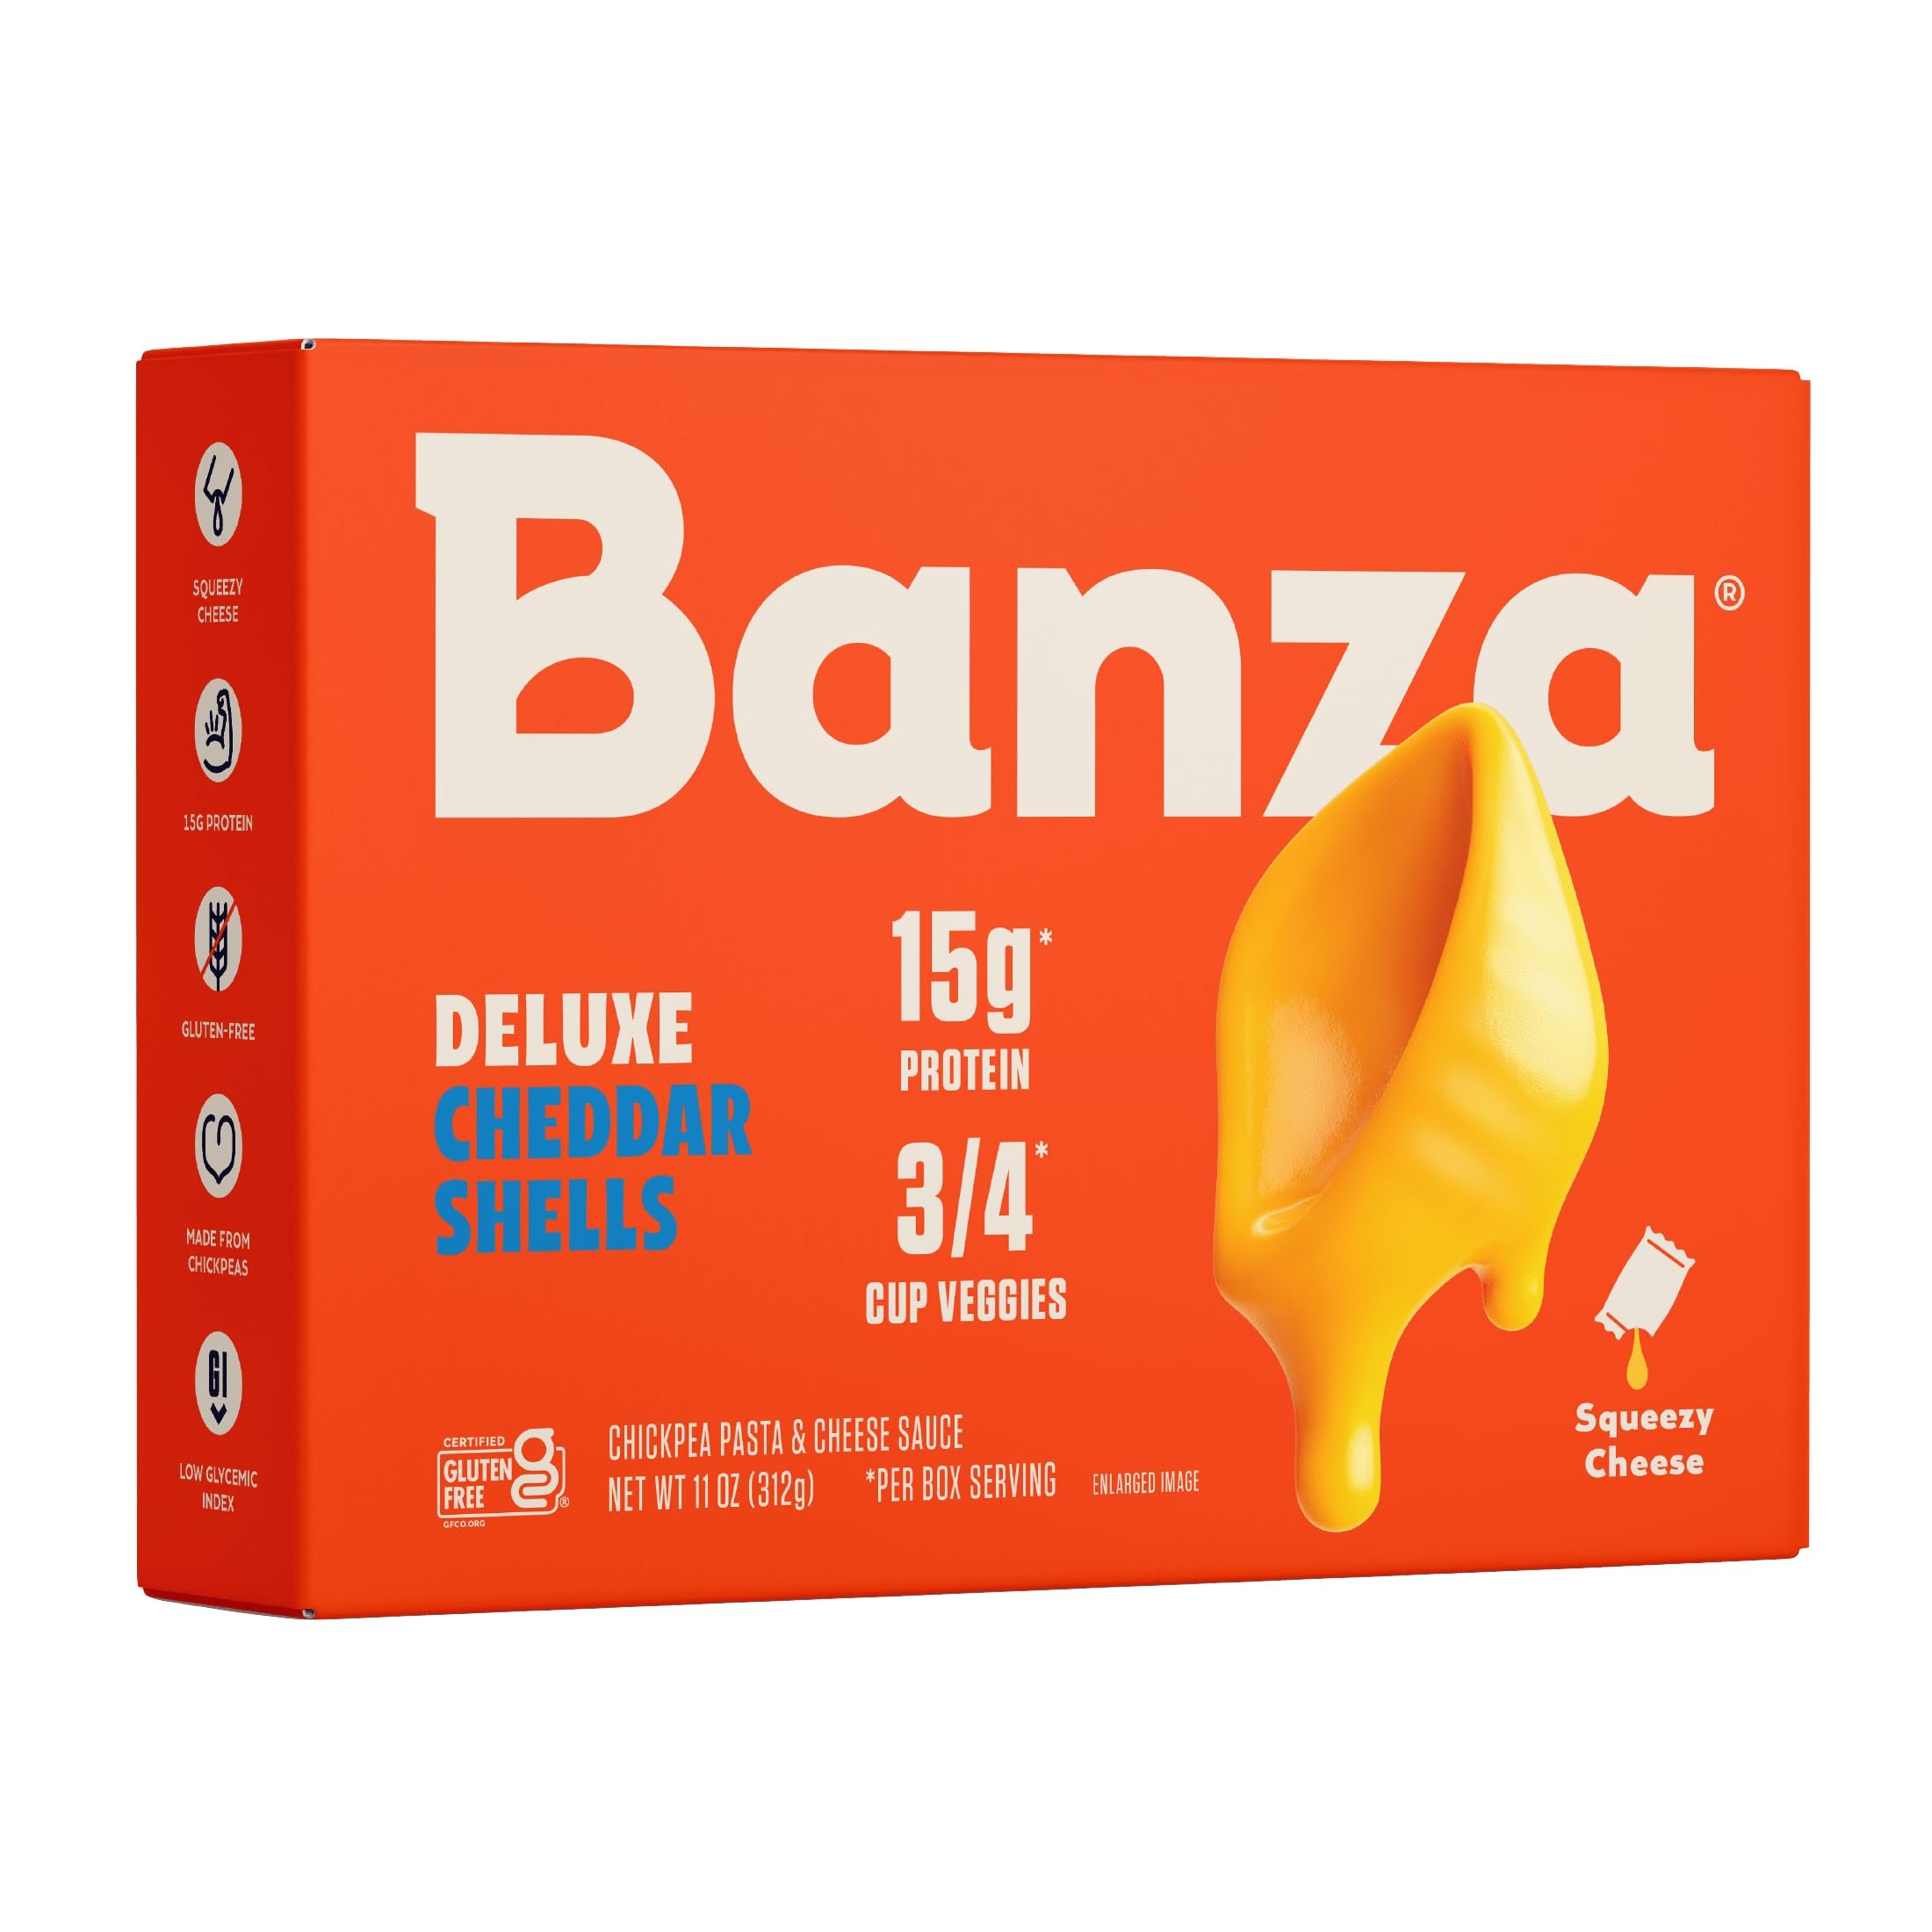
Item Name: Banza Deluxe Shells Mac and Cheese with Creamy Cheddar - High Protein, Gluten Free, and Lower Carb Deluxe Protein Mac and Cheese 11.0oz
Bullet Point 1: REAL CHEESE - Shells & Deluxe Cheddar Mac & Cheese made with Non-GMO ingredients, with no artificial flavors or preservatives.
Bullet Point 2: PROTEIN PACKED - 15g of Protein per serving, 30% fewer carbs than wheat pasta. Gluten-free & vegan, a crowd-pleasing favorite for health-conscious families.
Bullet Point 3: DELICIOUS CHICKPEA - Lower carb pasta with a mild taste & smooth texture. Looks, cooks, and tastes like traditional noodles.
Bullet Point 4: COOKS QUICKLY - Ready in just 8 minutes, making it a convenient choice for busy schedules or quick meal prep.
Bullet Point 5: NOT JUST MAC - In addition to our 10 types of Mac & Cheese, Banza makes Pasta, Pizza, Waffles, and Rice!
Value: 11.0
Unit: Ounce

Price: 3.99